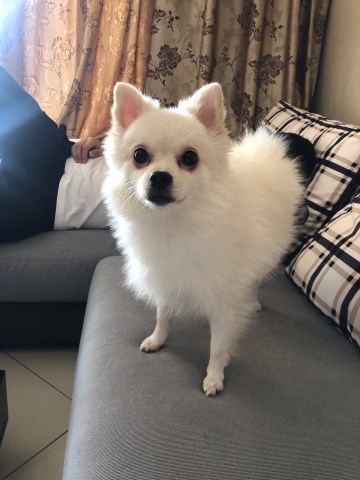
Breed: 1936-n000005-Pomeranian